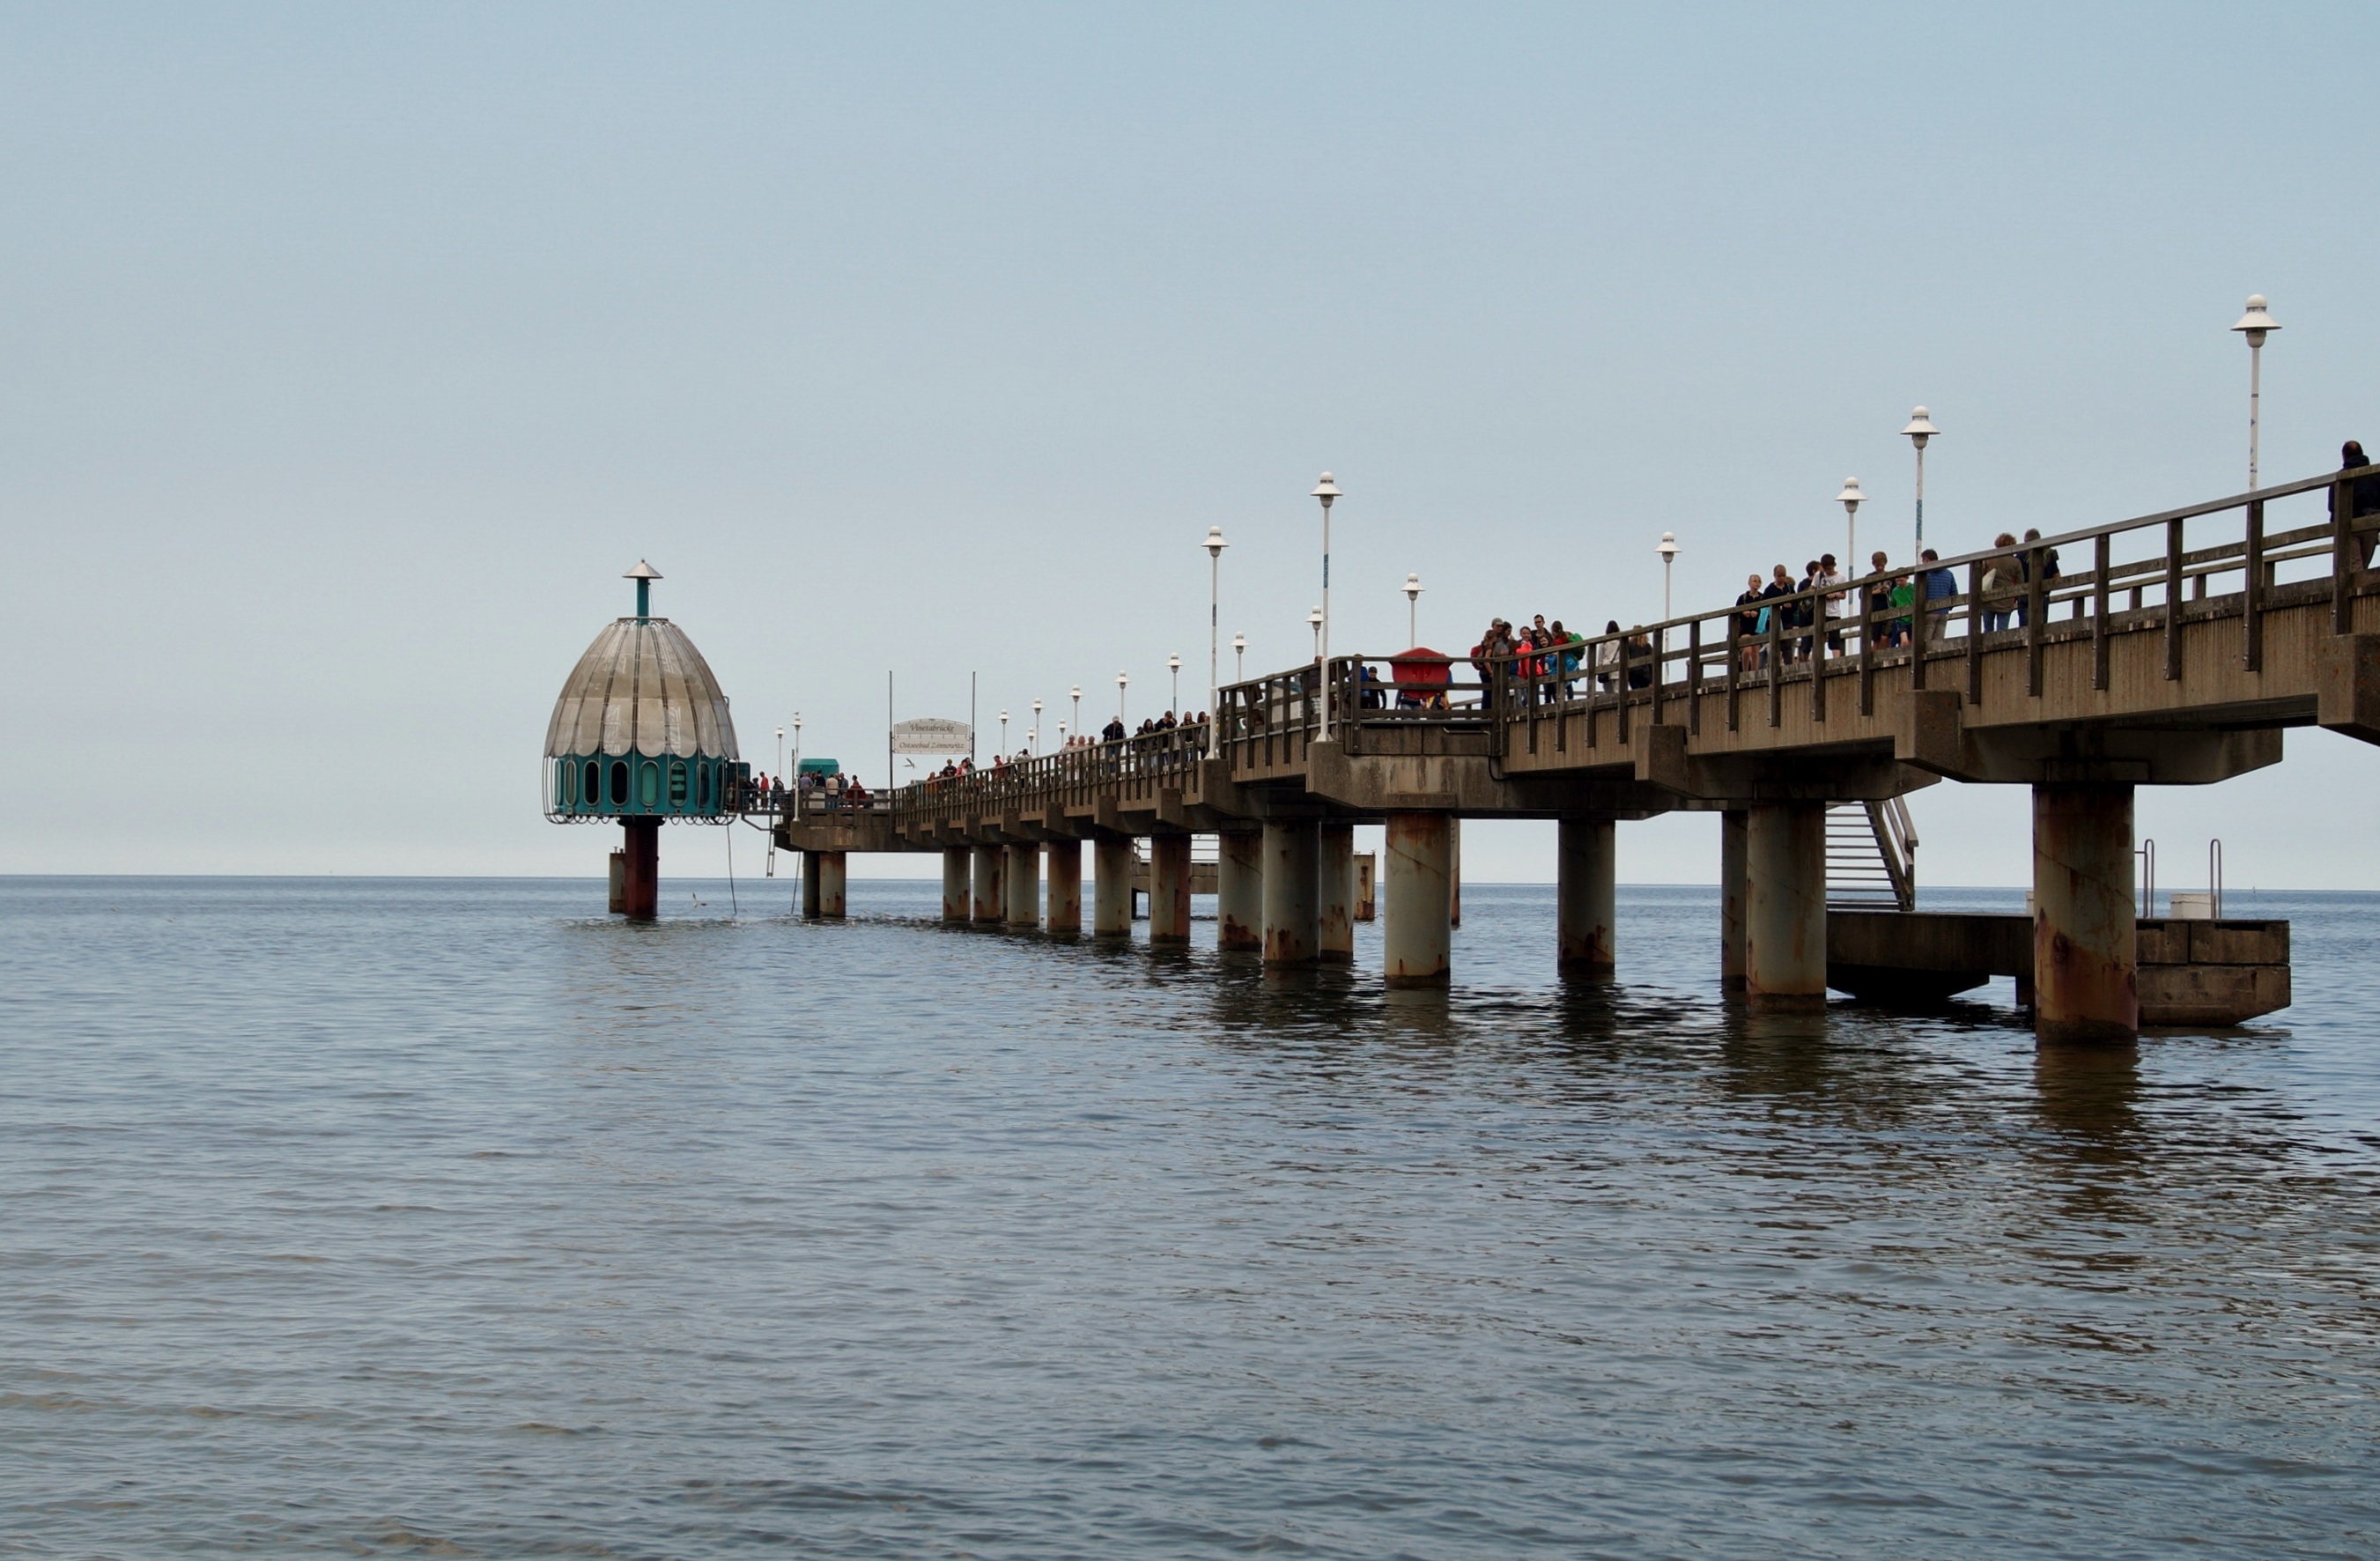
beach, sea, coast, water, ocean, boardwalk, bridge, shore, pier, walkway, vacation, vehicle, bay, footbridge, channel, breakwater, zinnowitz, the baltic sea, nonbuilding structure